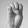
ASL letter: E